Lenni station

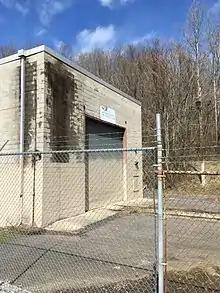
SEPTA's training facility at Lenni

Built by the Pennsylvania Railroad, Lenni station stood on the corner of Station Lane and Lenni Road. It served as a stop on the West Chester Branch. It later became a part of SEPTA's R3 West Chester line.